Electric Chapel

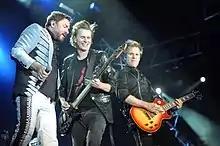
Gaga channeled the vocals of bands like Duran Duran ("pictured") on "Electric Chapel".

"Electric Chapel" has been compared to the work of Madonna, with "NME"s Dan Martin saying that "if you'd ever wondered what that Madonna doing the soundtrack to Blade Runner might have sounded like... then wonder no more." Genre-wise, Brian Hiatt of "Rolling Stone" referred "Electric Chapel" to as an electro rock recording, while Robbie Daw of Idolator dubbed the song as being of the pop metal genre, attesting that unlike fellow song from "Born This Way", "Heavy Metal Lover", "Electric Chapel" possesses an actual metal-edge. Gaga recorded the chorus a number of times, channeling the vocals of bands like Duran Duran, and singers Cher and Billy Idol. Inspired by 1980s music, the track incorporates a spoken word section, which Gaga wanted to sound like The B-52's song "Rock Lobster" (1978). She explained to Brian Hiatt of "Rolling Stone" that when she "say[s] 'electric chapel,' something needs to occur... It needs to be more fantasy. You should see the empress of the Vatican unicorn planet appear and soar across the nightclub."